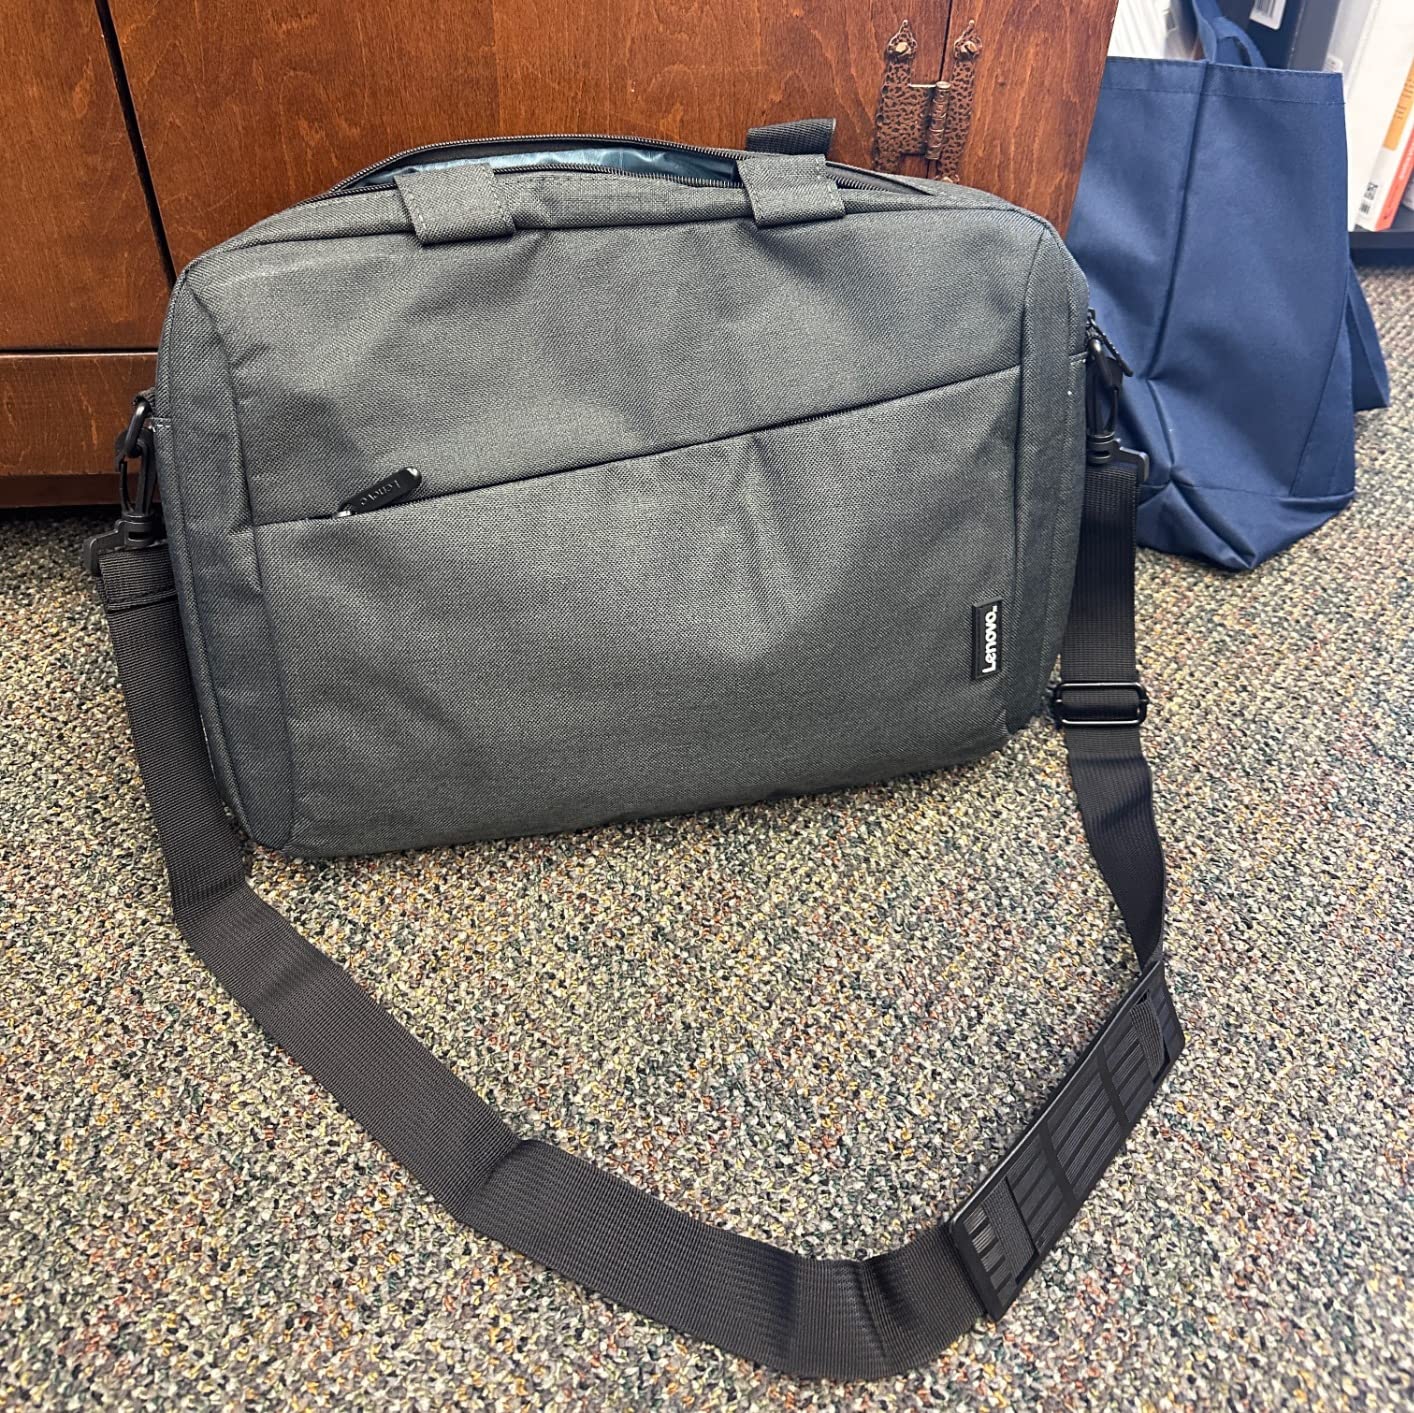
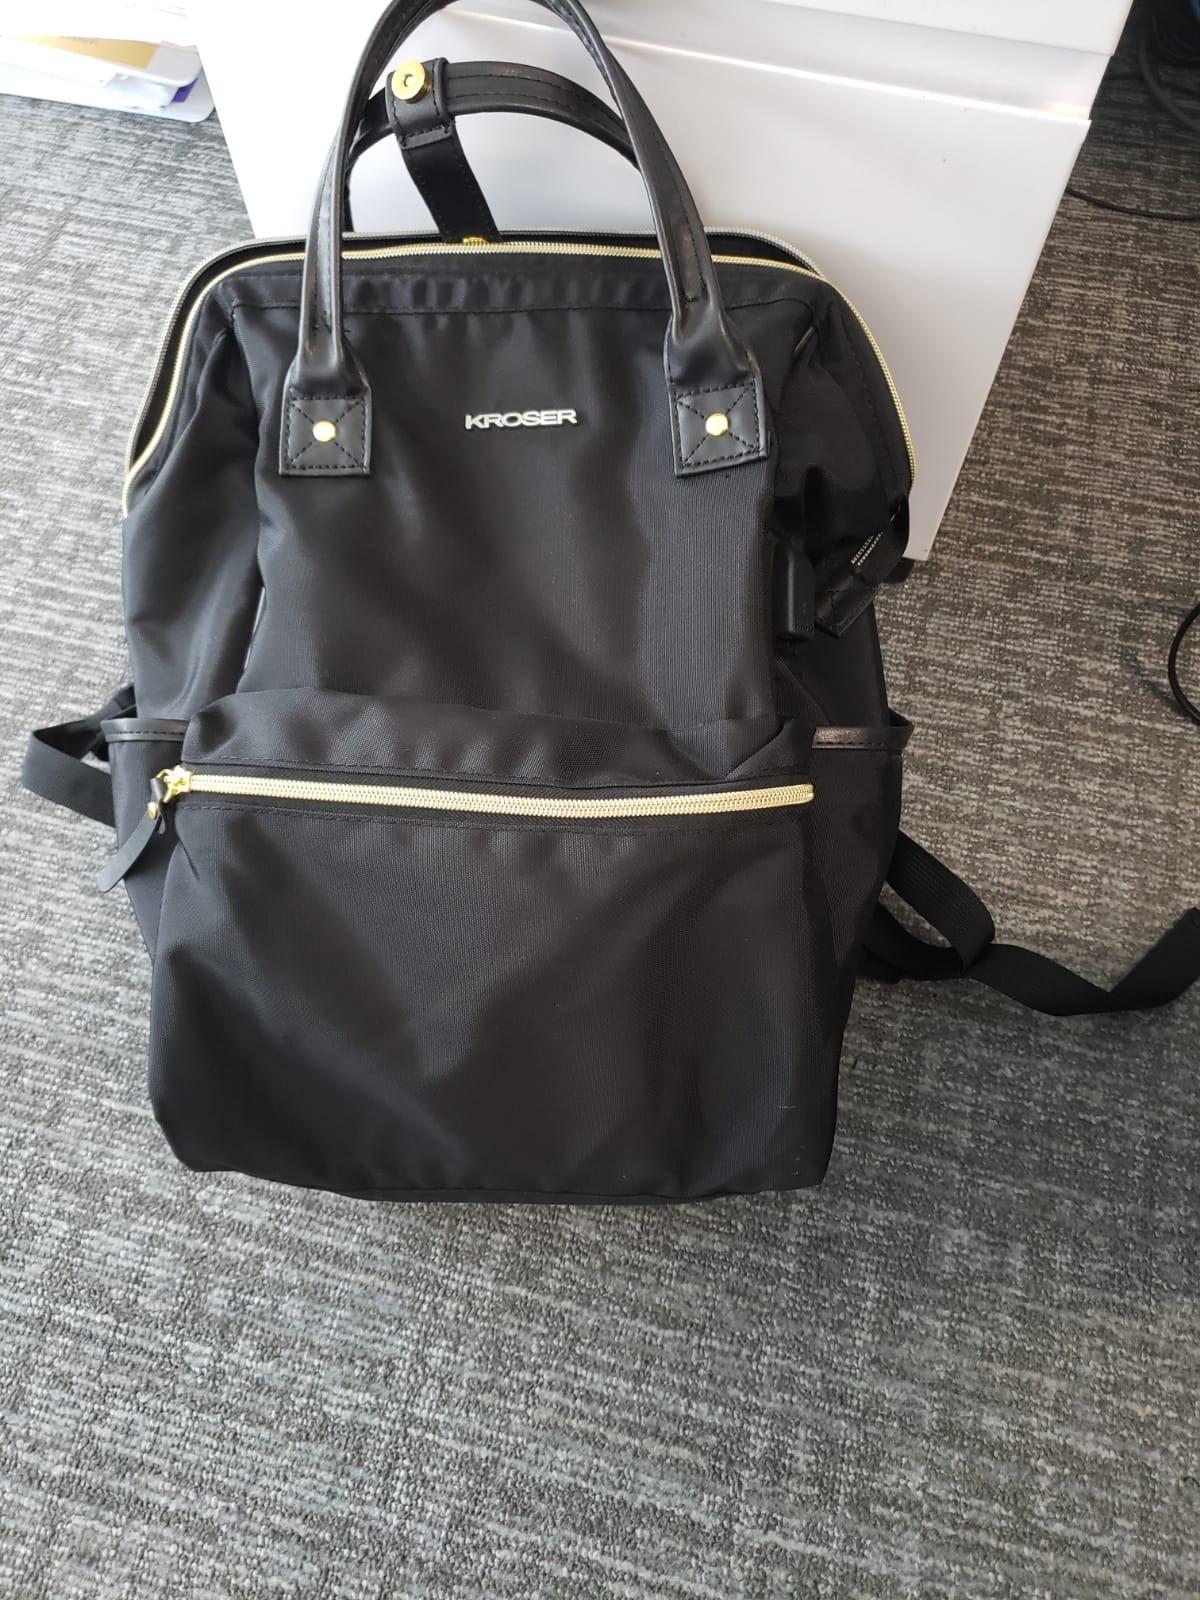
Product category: bag
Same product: no